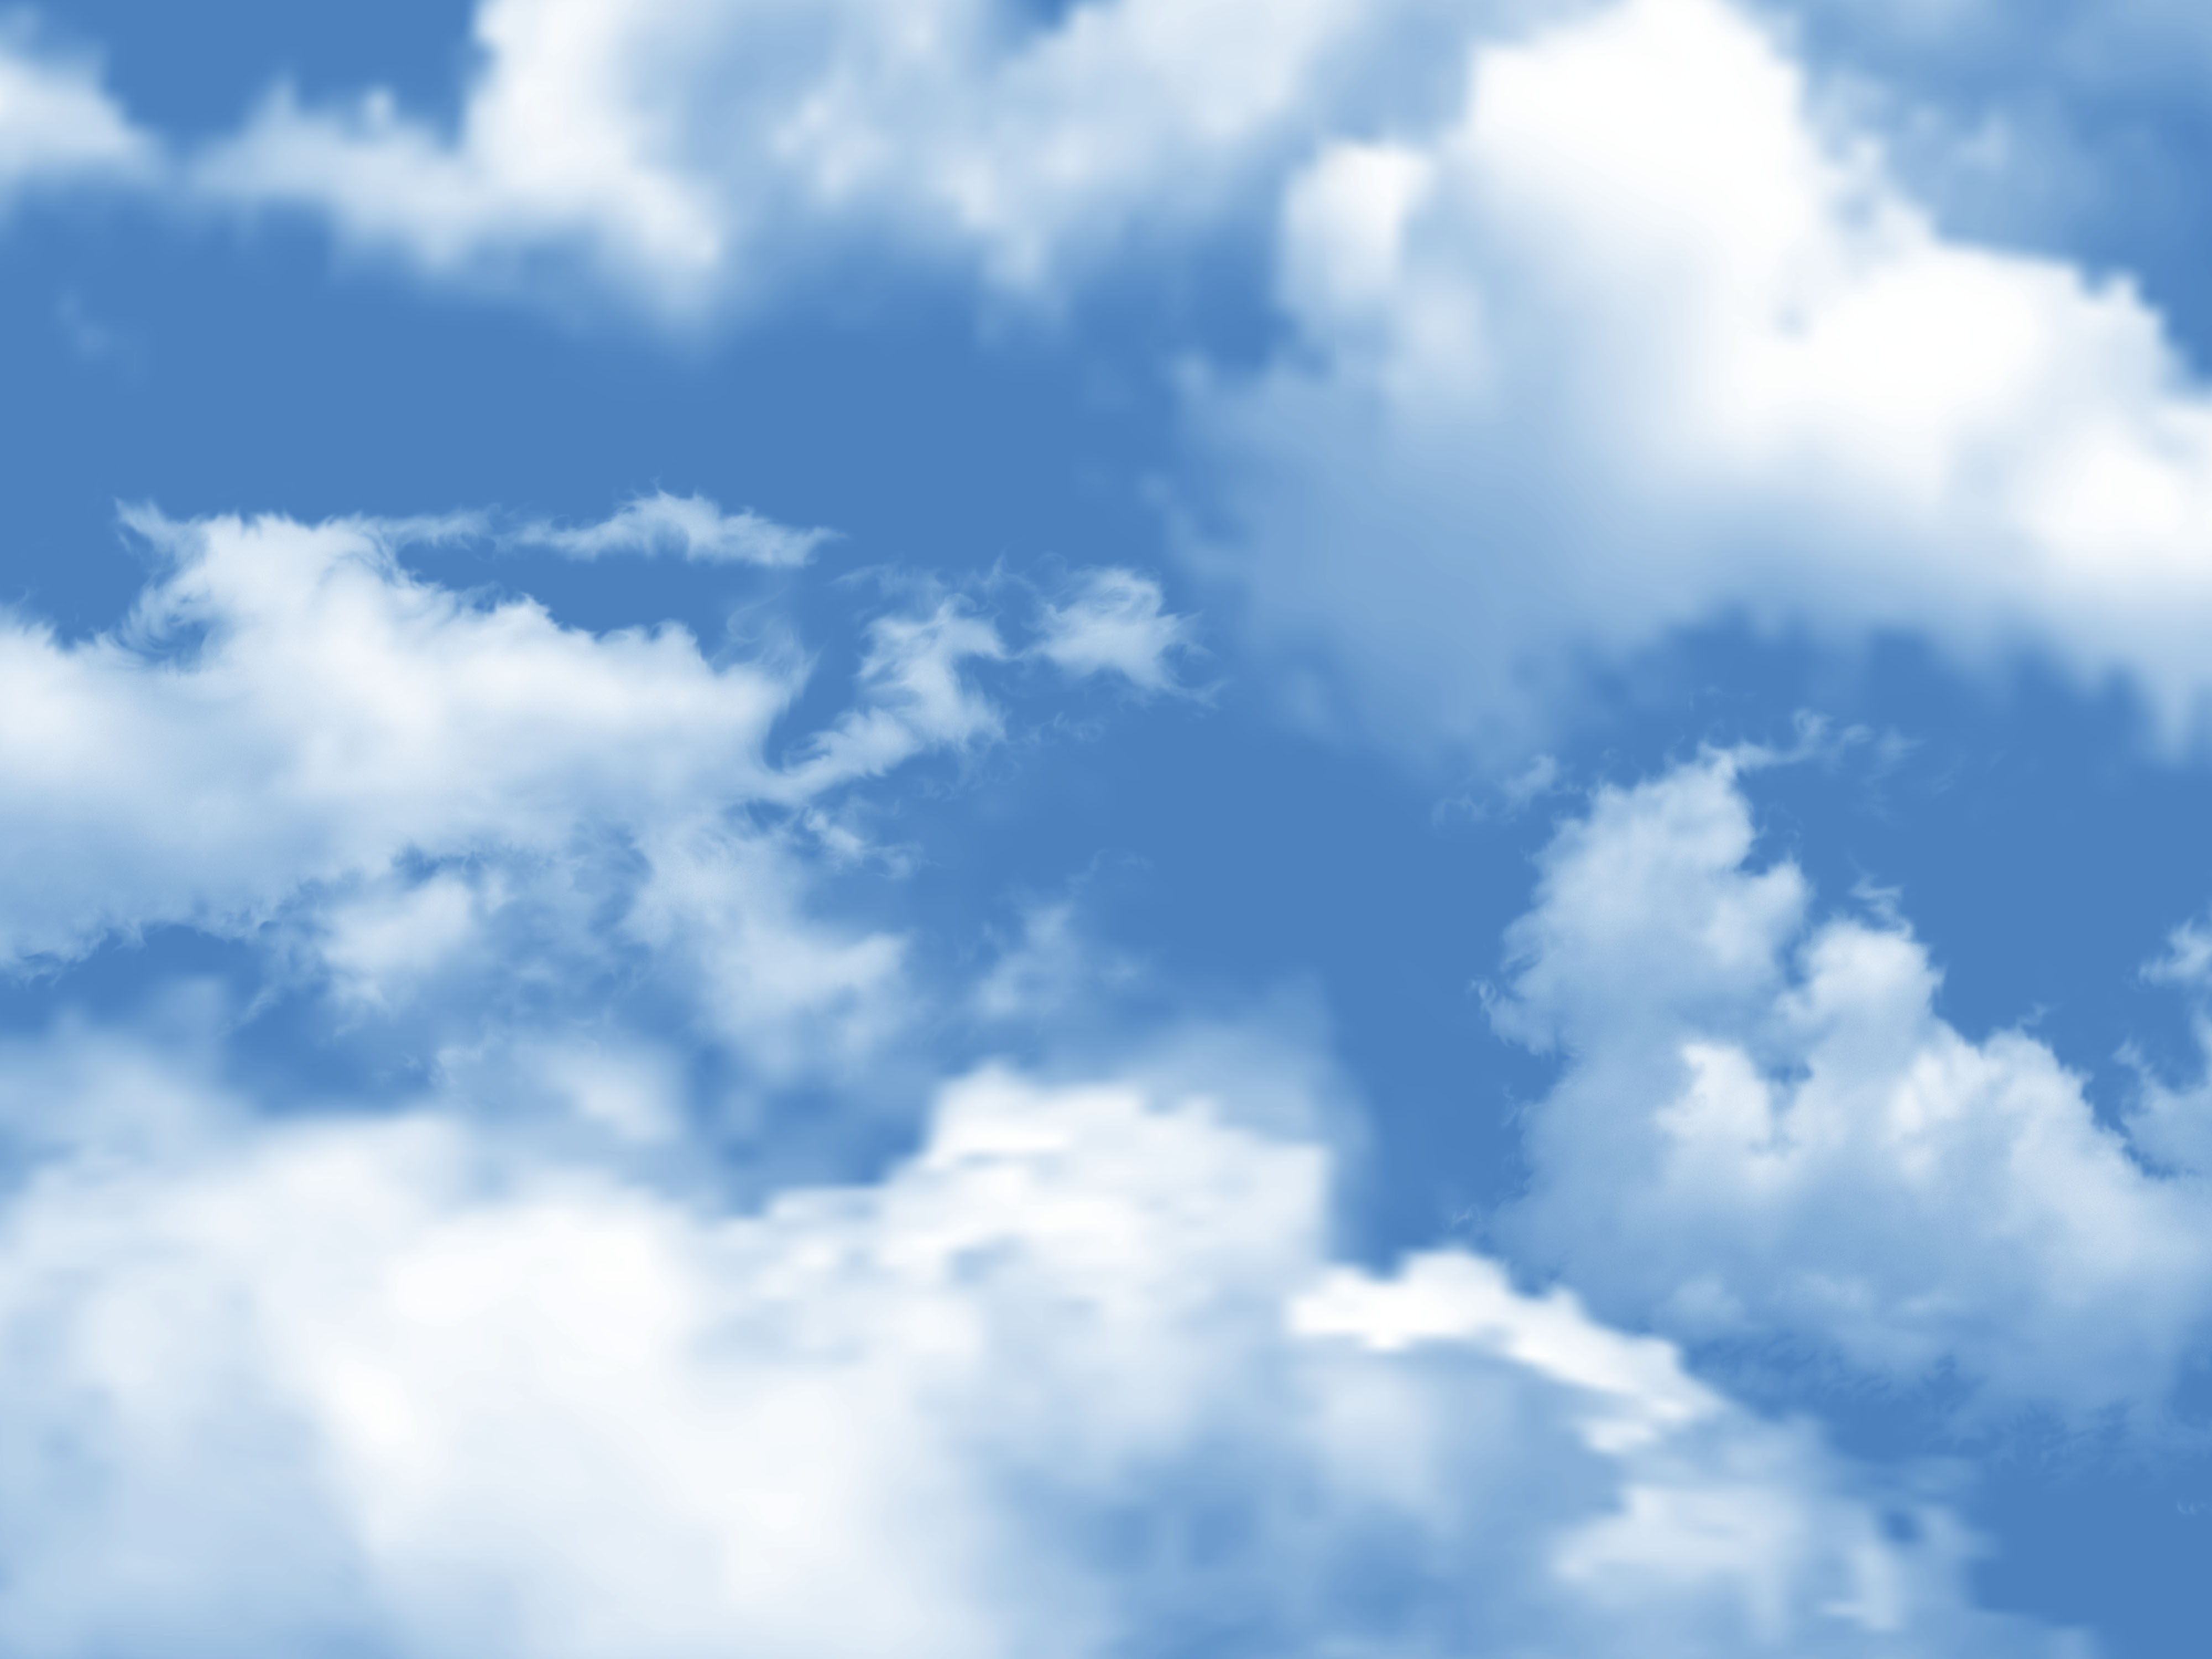
clouds, sky, celestial, cloud, daytime, blue, cumulus, atmosphere, calm, sunlight, meteorological phenomenon, computer wallpaper